Skylab

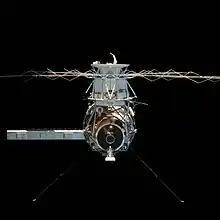
Skylab in February 1974, as Skylab 4 departs

The first three phases would have required about US$60 million in 1980s dollars, not including launch costs. Other options for launching TRS were Titan III or Atlas-Agena.